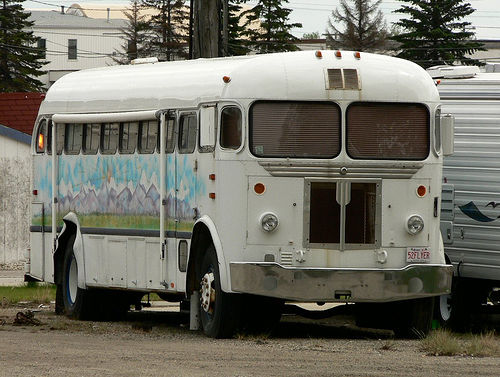
An old bus parked with a mural painted on the side.

An old, decorated bus is parked in a gravelly area.

Large white passenger bus parked in a parking lot.

A passenger bus that is parked on a lot.